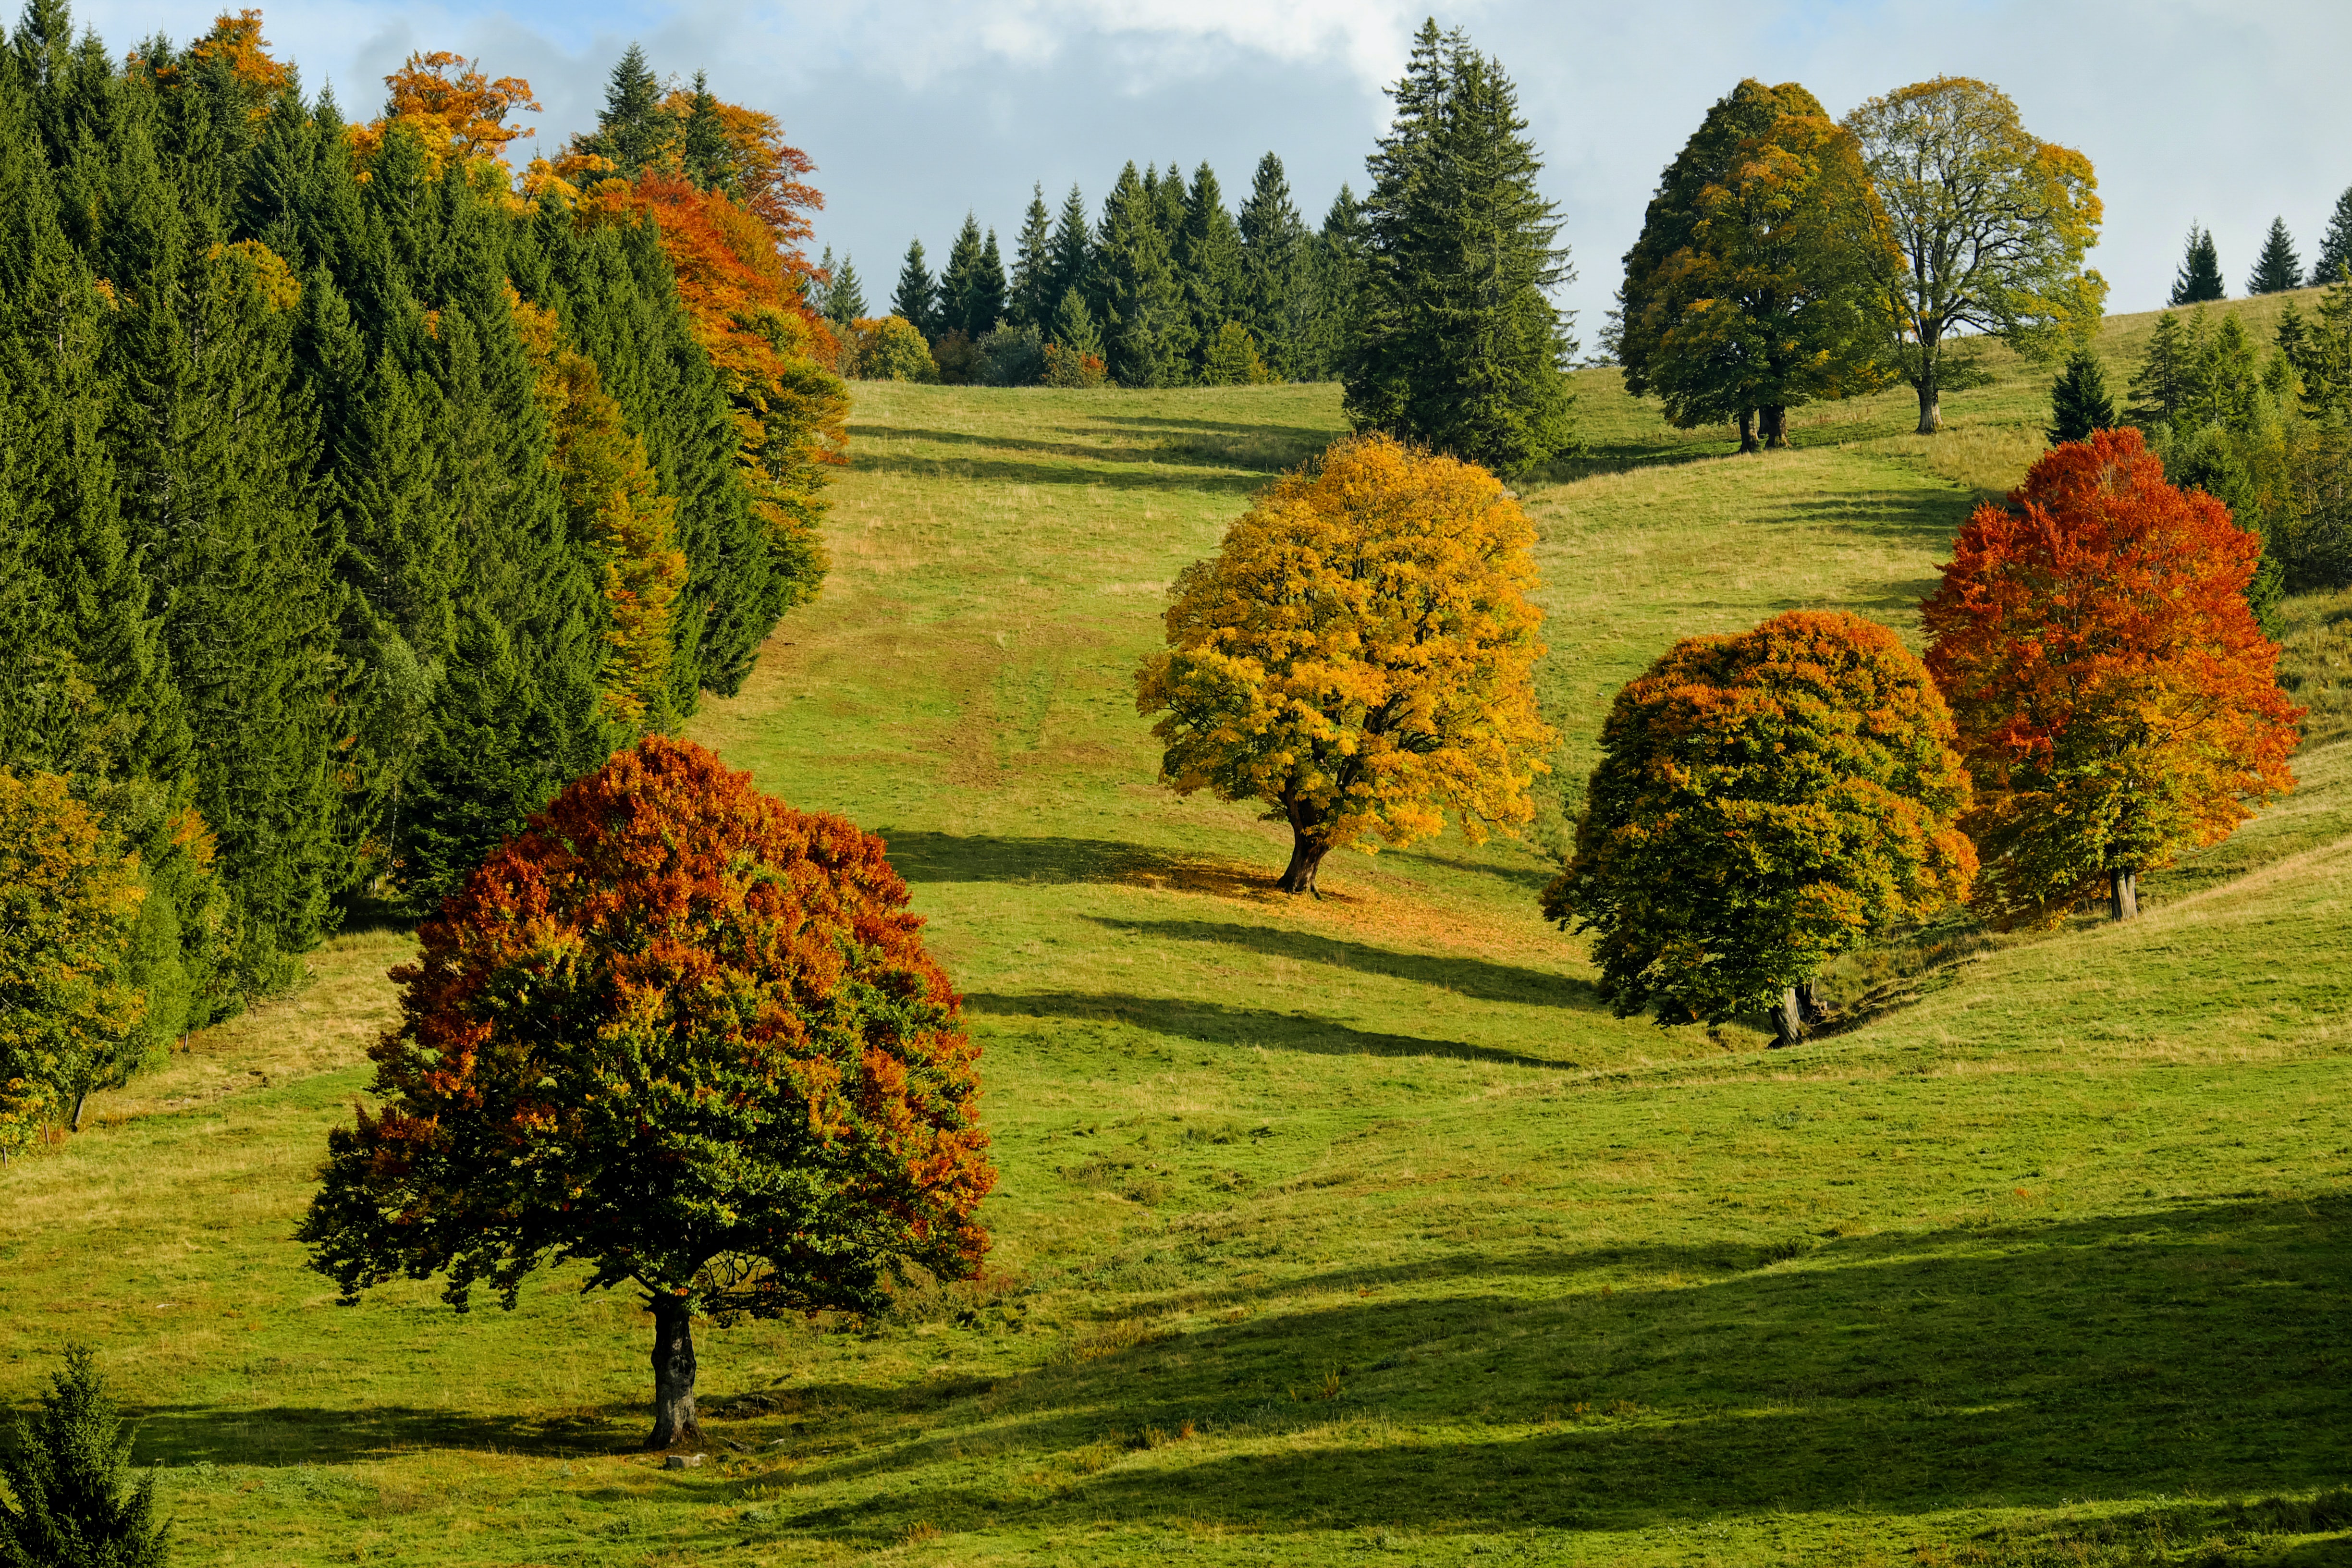
natural, natural landscape, nature, tree, leaf, autumn, biome, natural environment, temperate broadleaf and mixed forest, sky, plant, wilderness, woody plant, grassland, grass, landscape, meadow, hill, deciduous, forest, conifer, field, larch, tropical and subtropical coniferous forests, pine family, plain, temperate coniferous forest, mountain, cypress family, national park, grove, theatrical scenery, plantation, park, pasture, landscaping